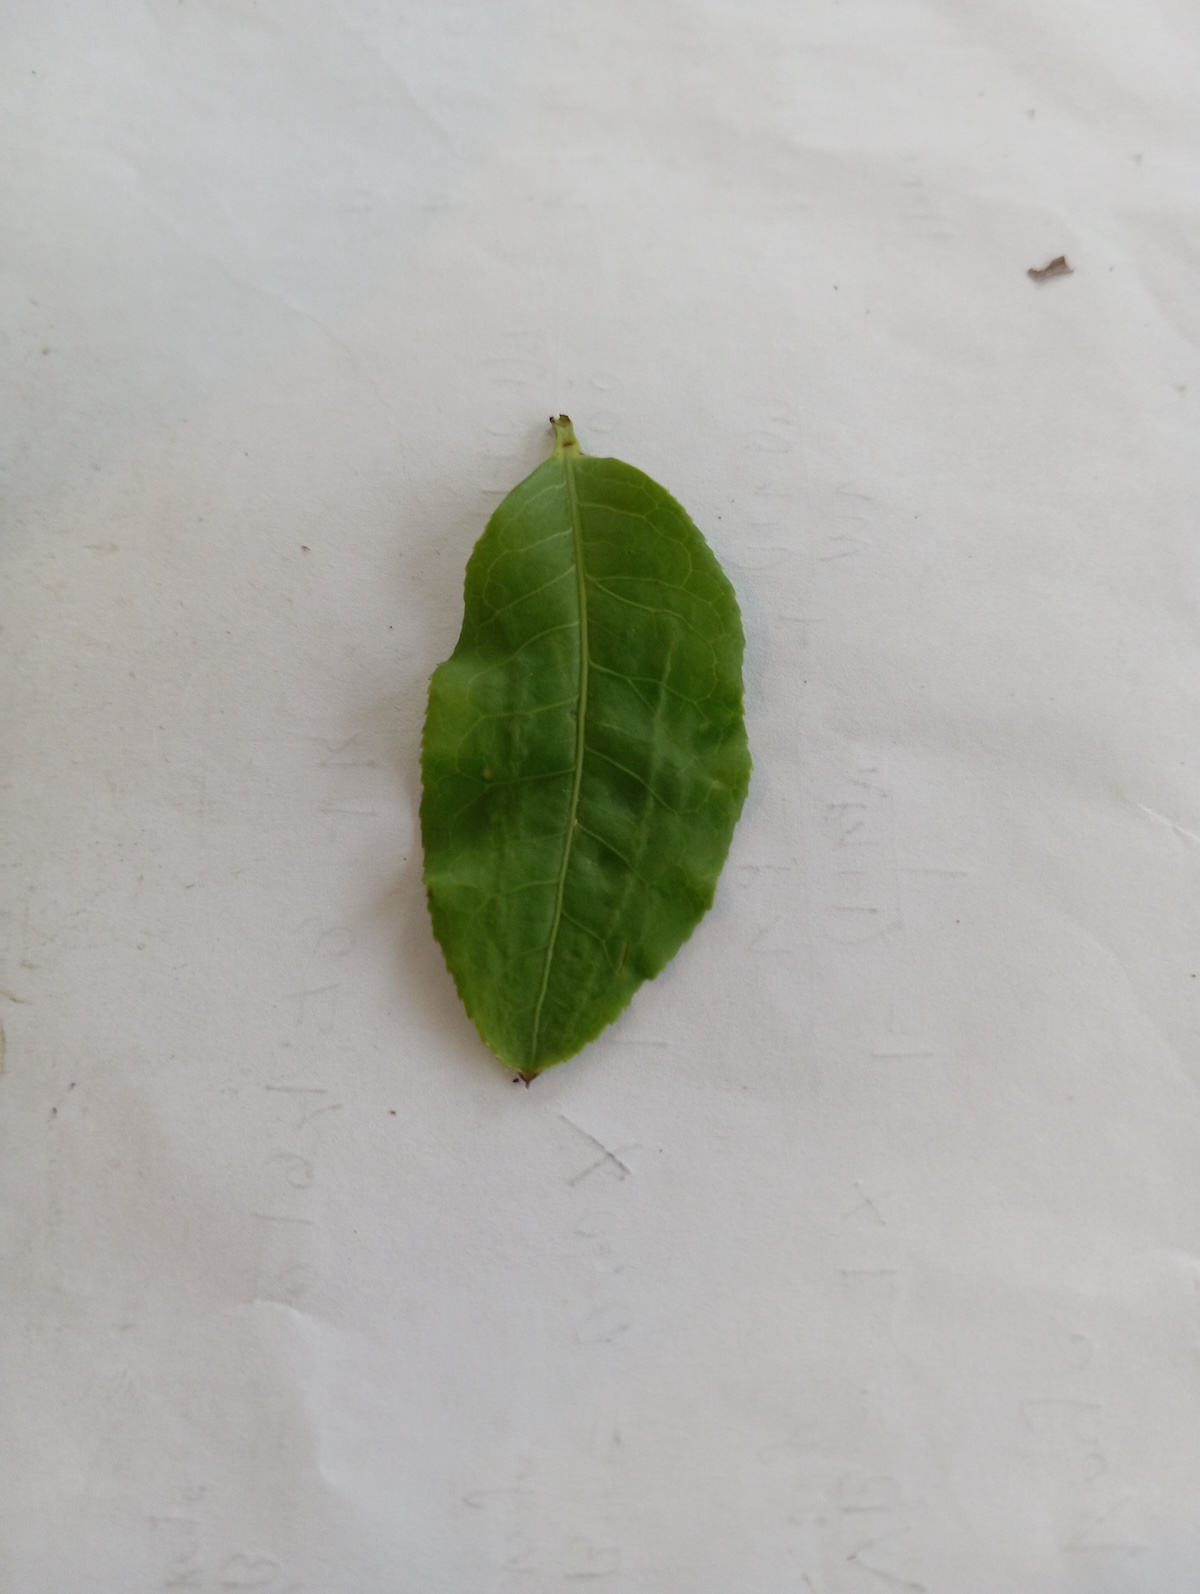
Label: Healthy leaf